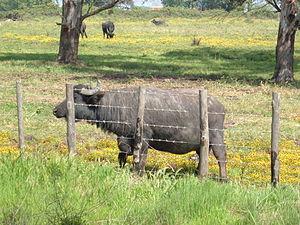
Cette page donne la liste des différentes races domestiques issues du Buffle d'eau. Elles sont classées par ordre alphabétique.
Le buffle du Levant est une race de buffle des marais d'Italie du Sud, d'Europe centrale et des Balkans, d'Anatolie, du Caucase et du « croissant fertile », également connu comme buffle domestique.